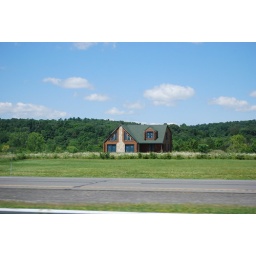
Random house in the middle of the highway on the way to Montreal.